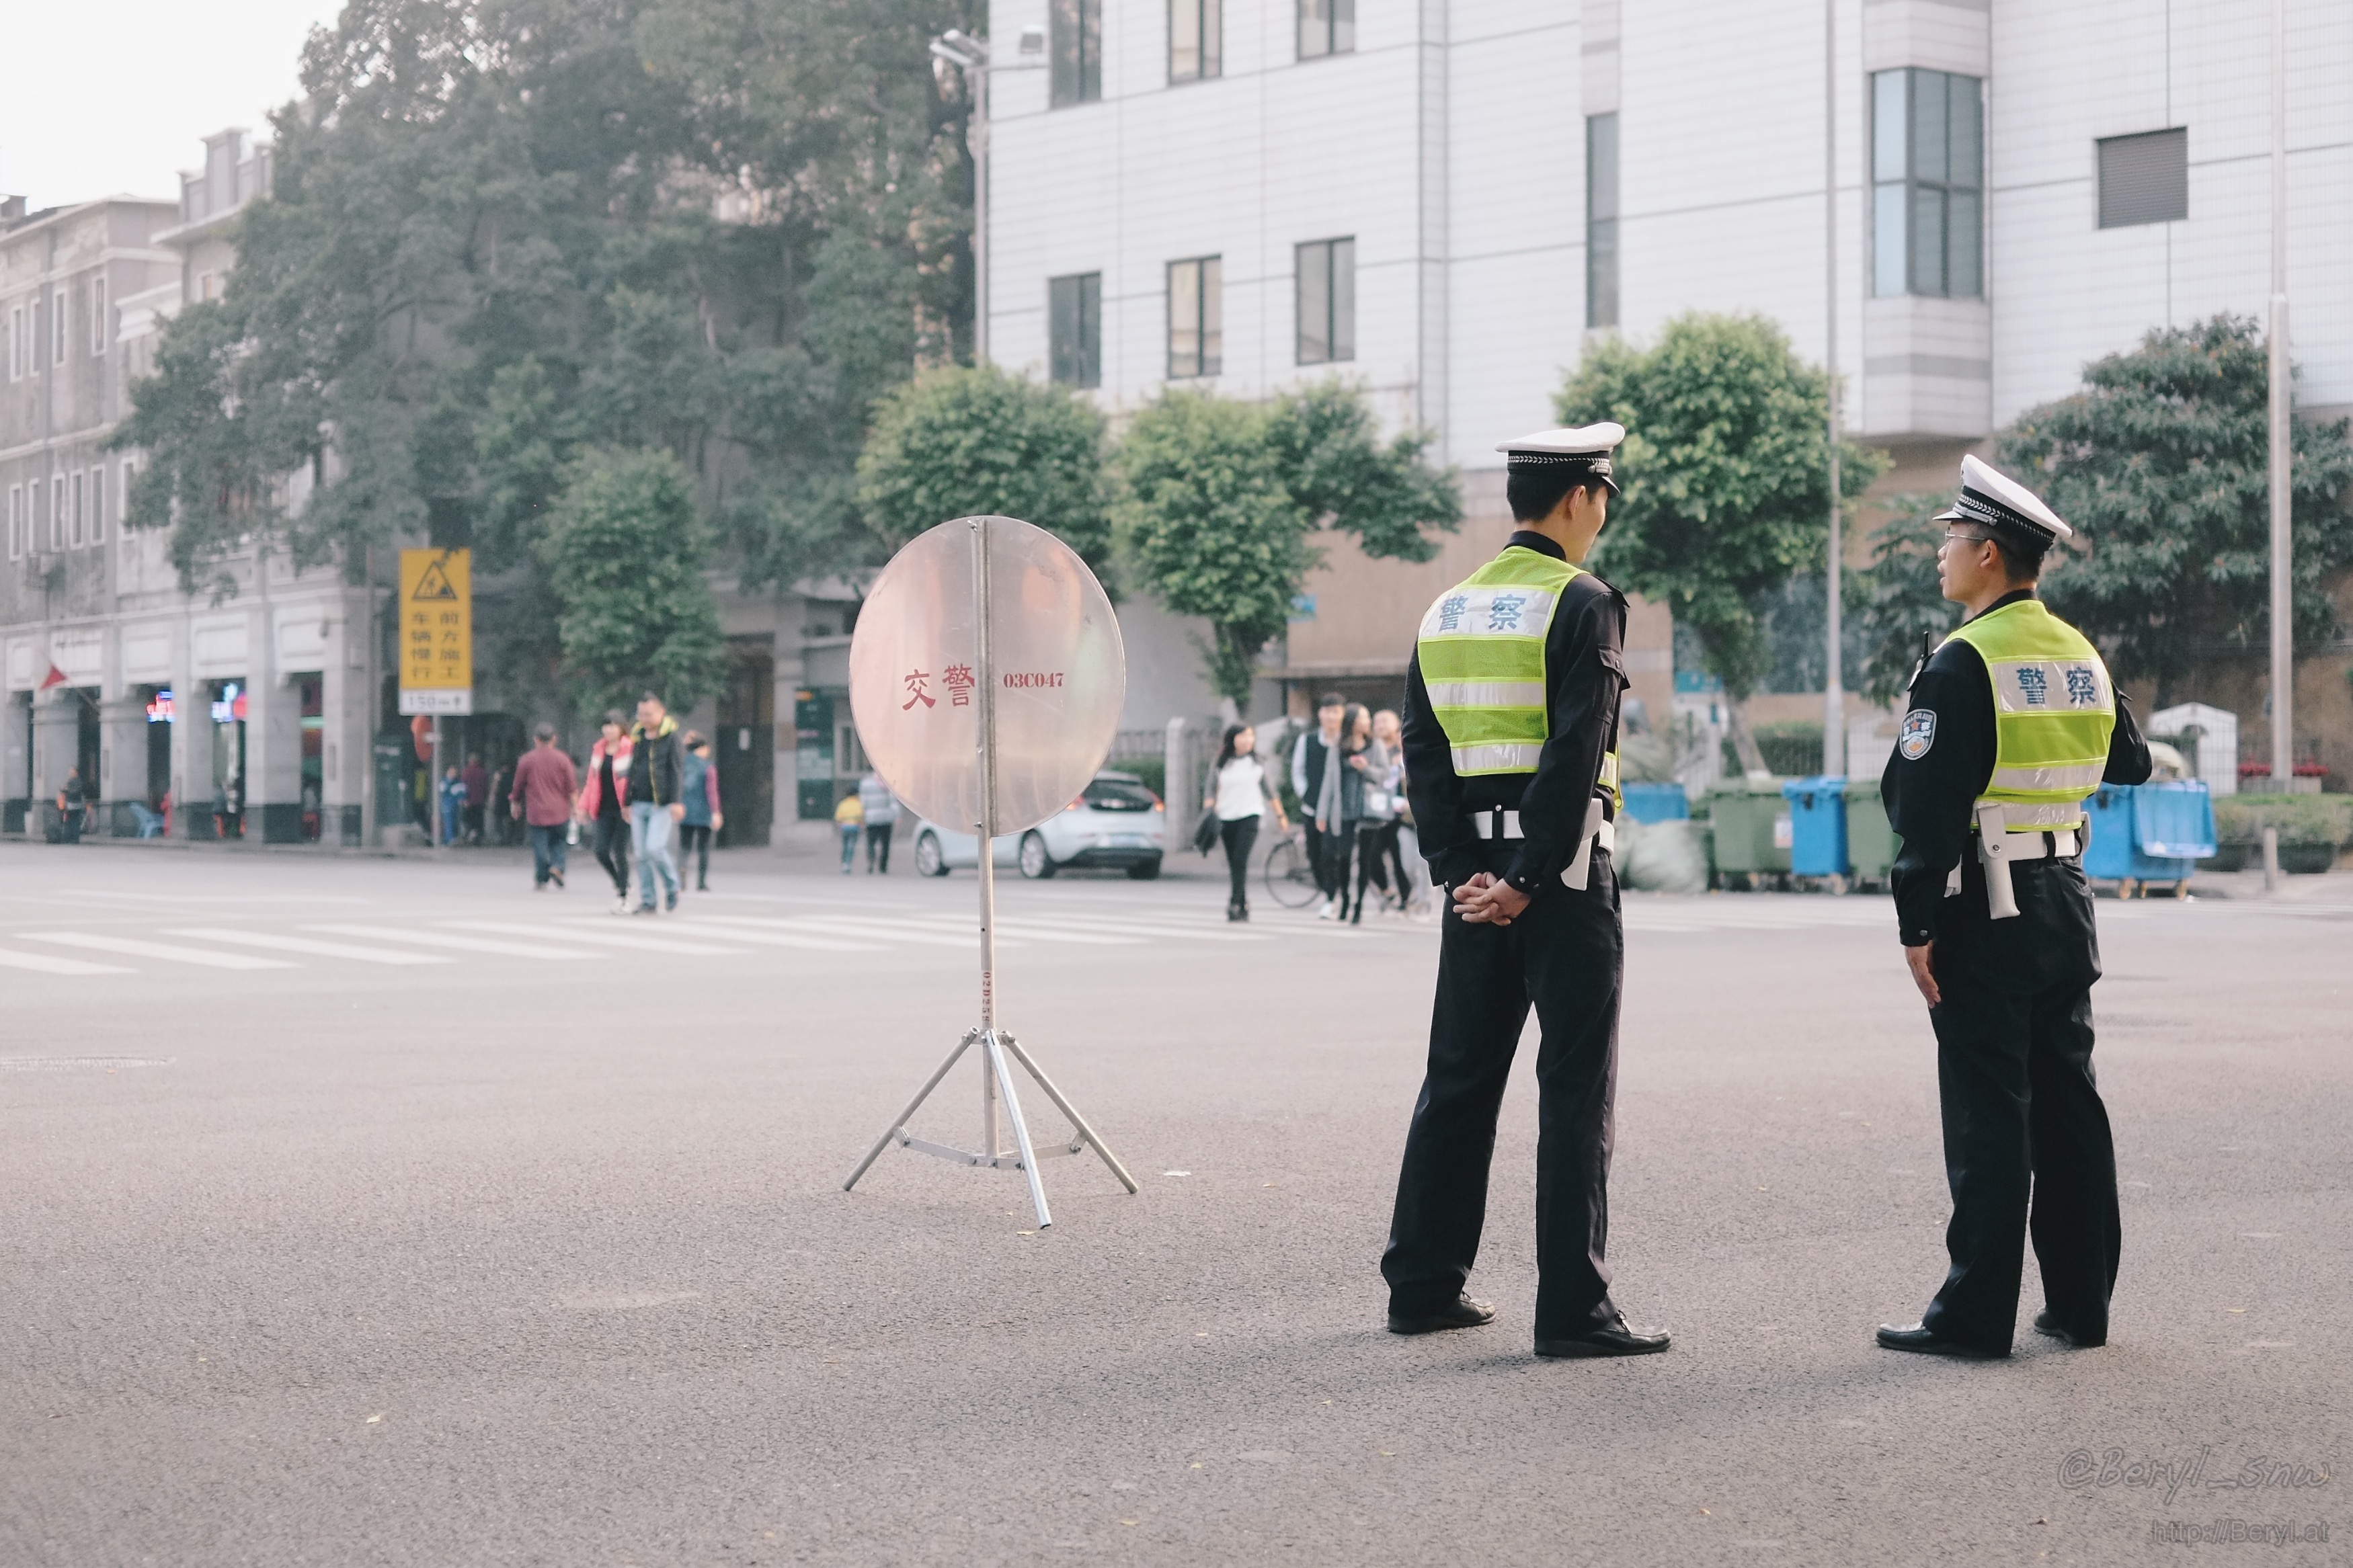
pedestrian, bokeh, blur, people, street, city, urban, fujifilm, standing, chinese, men, candid, 35mm, newyear, police, canton, mirrorless, xpro1, snap, 350mmf14, snapshots, springfestival, vsco, chinesenewyear, fujinonxf35mmf14r, policeman